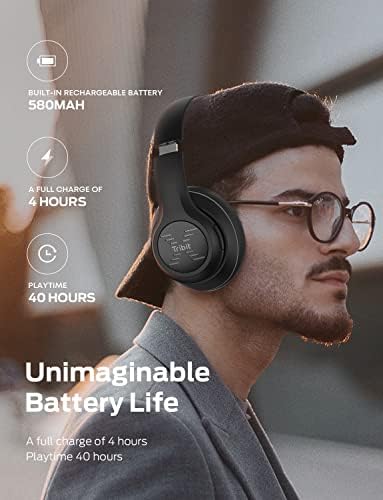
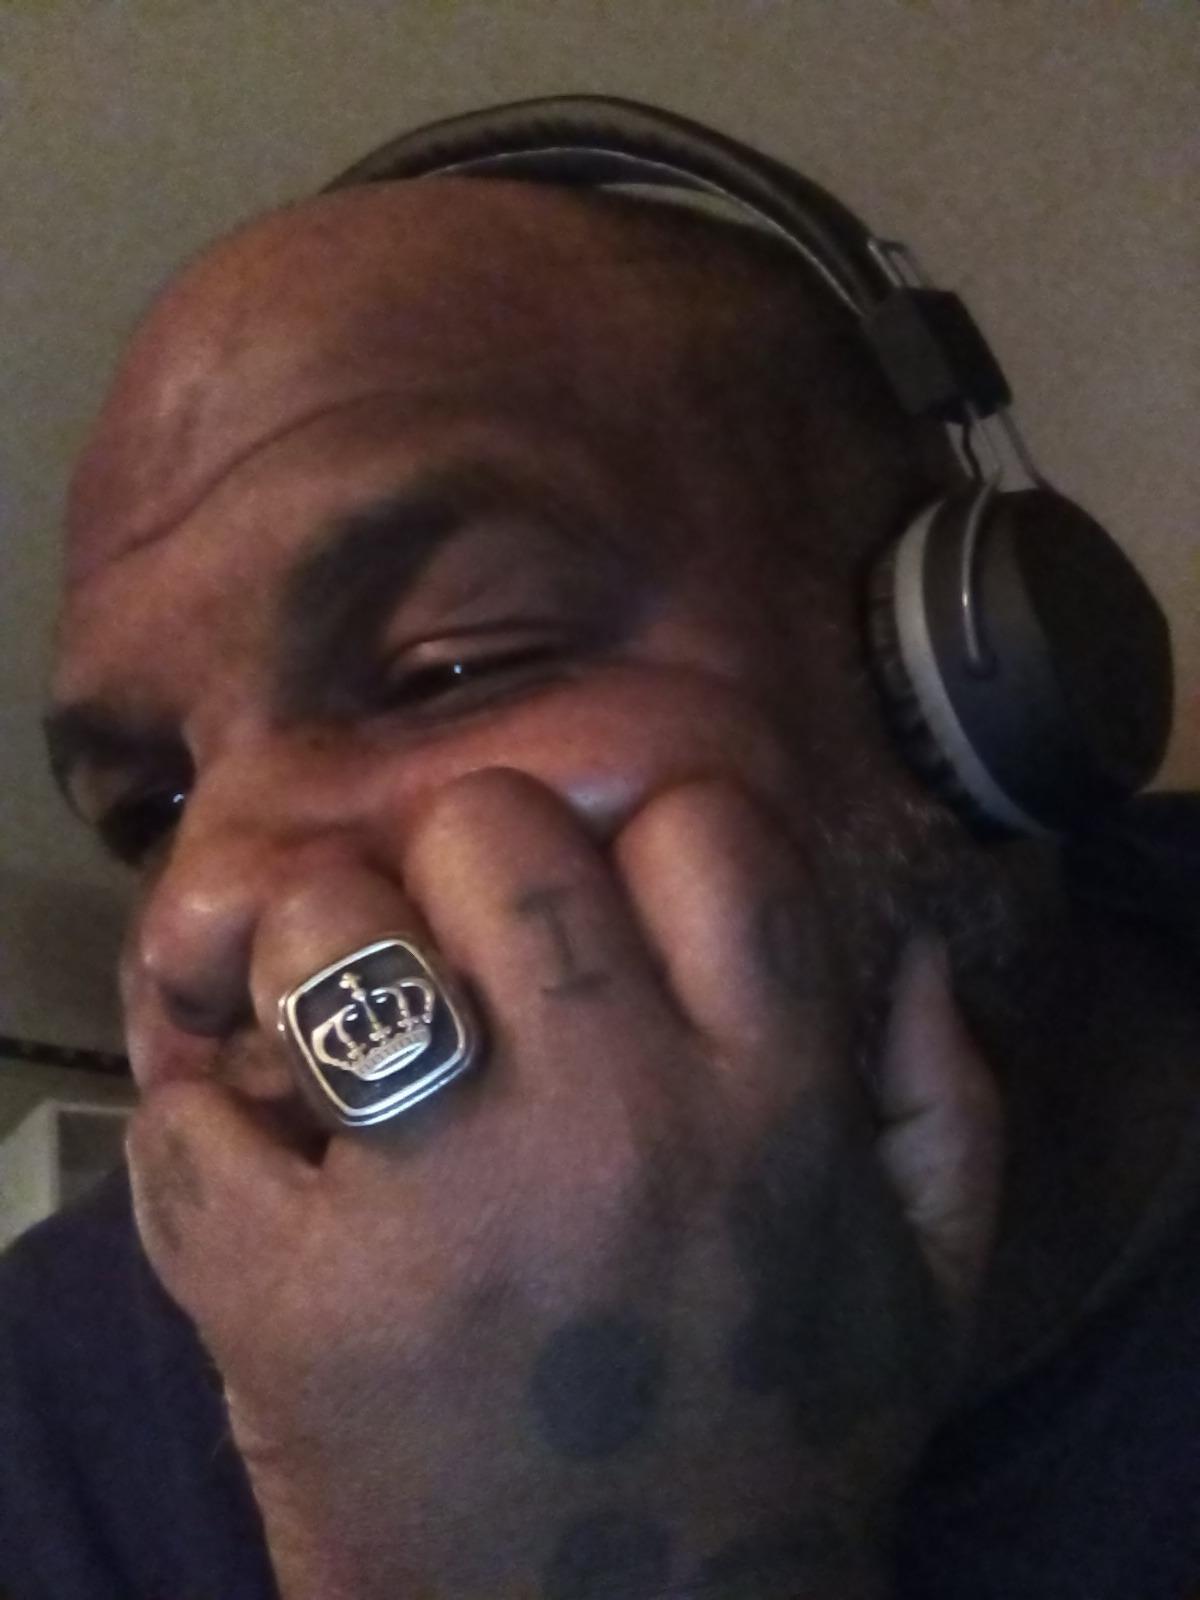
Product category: headphones
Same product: no